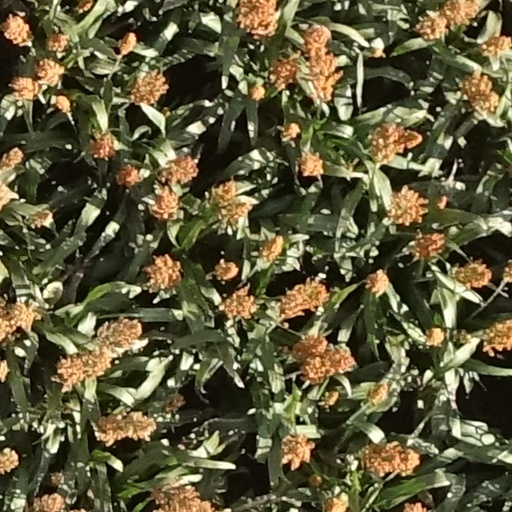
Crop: sorghum